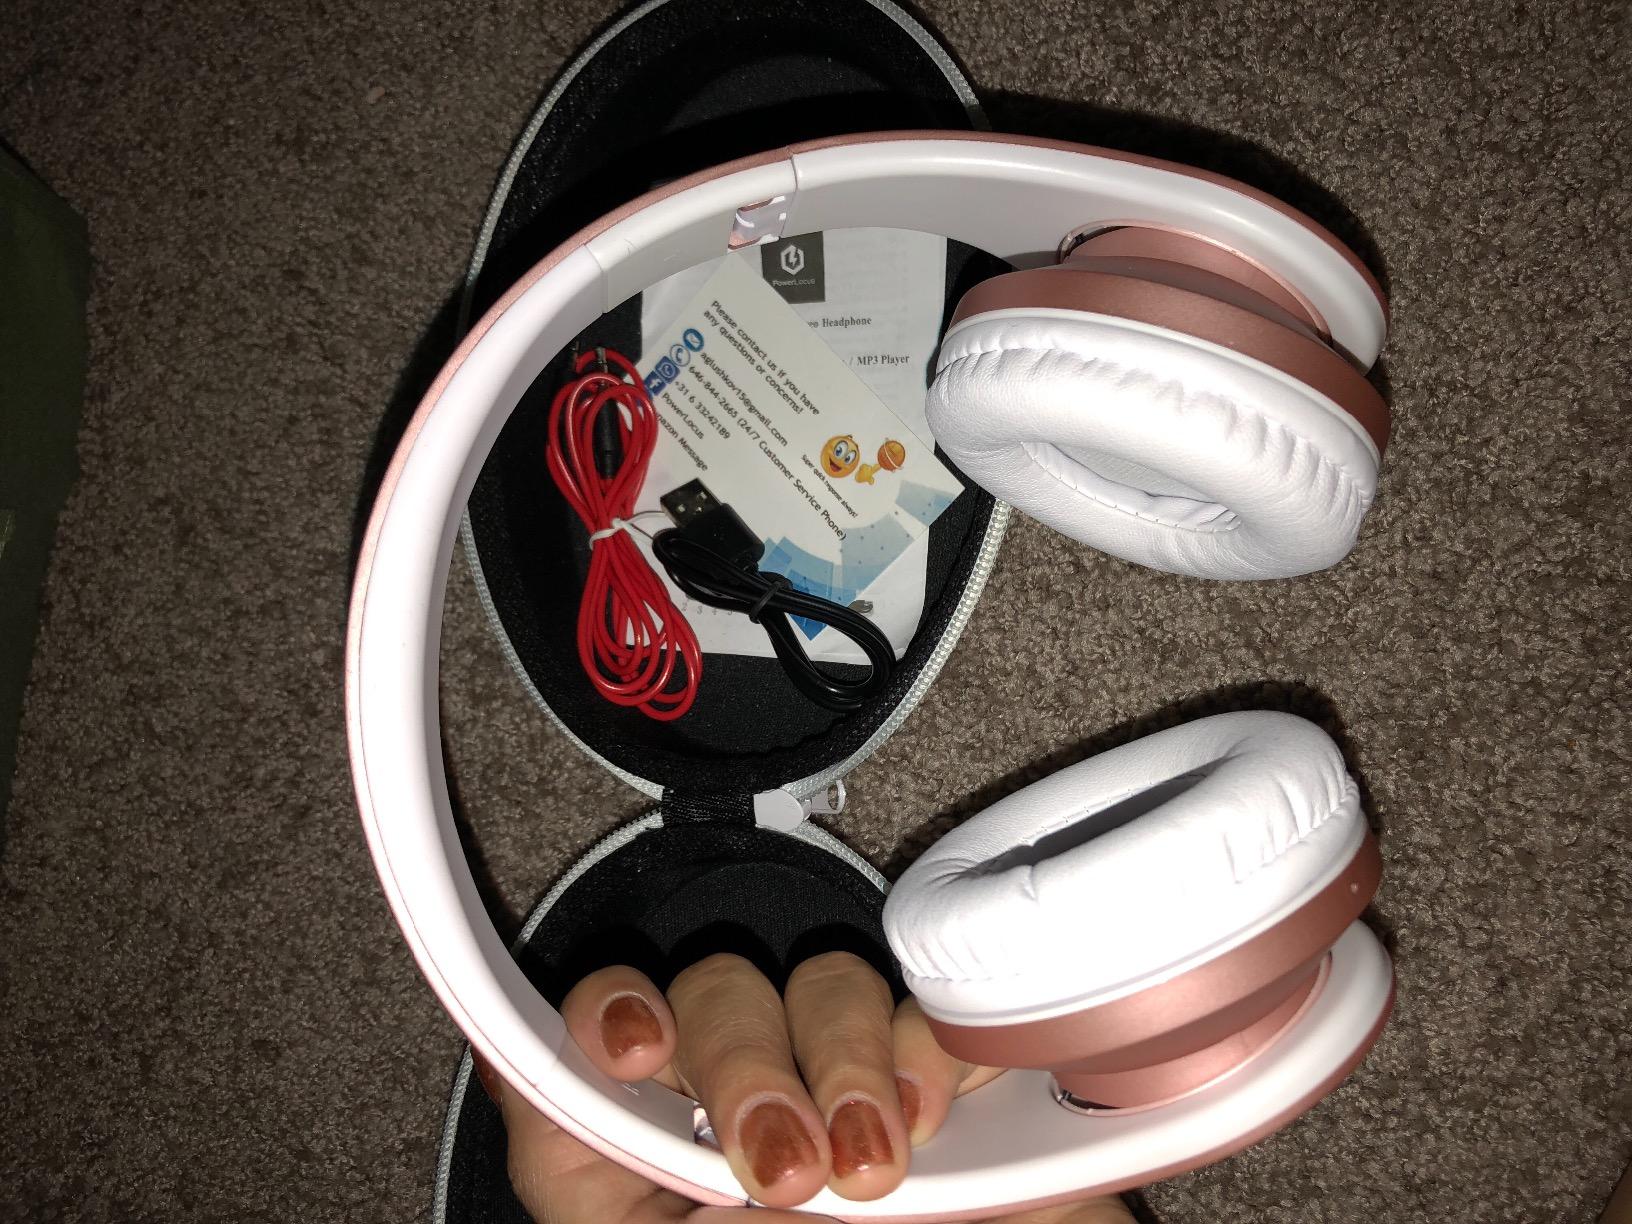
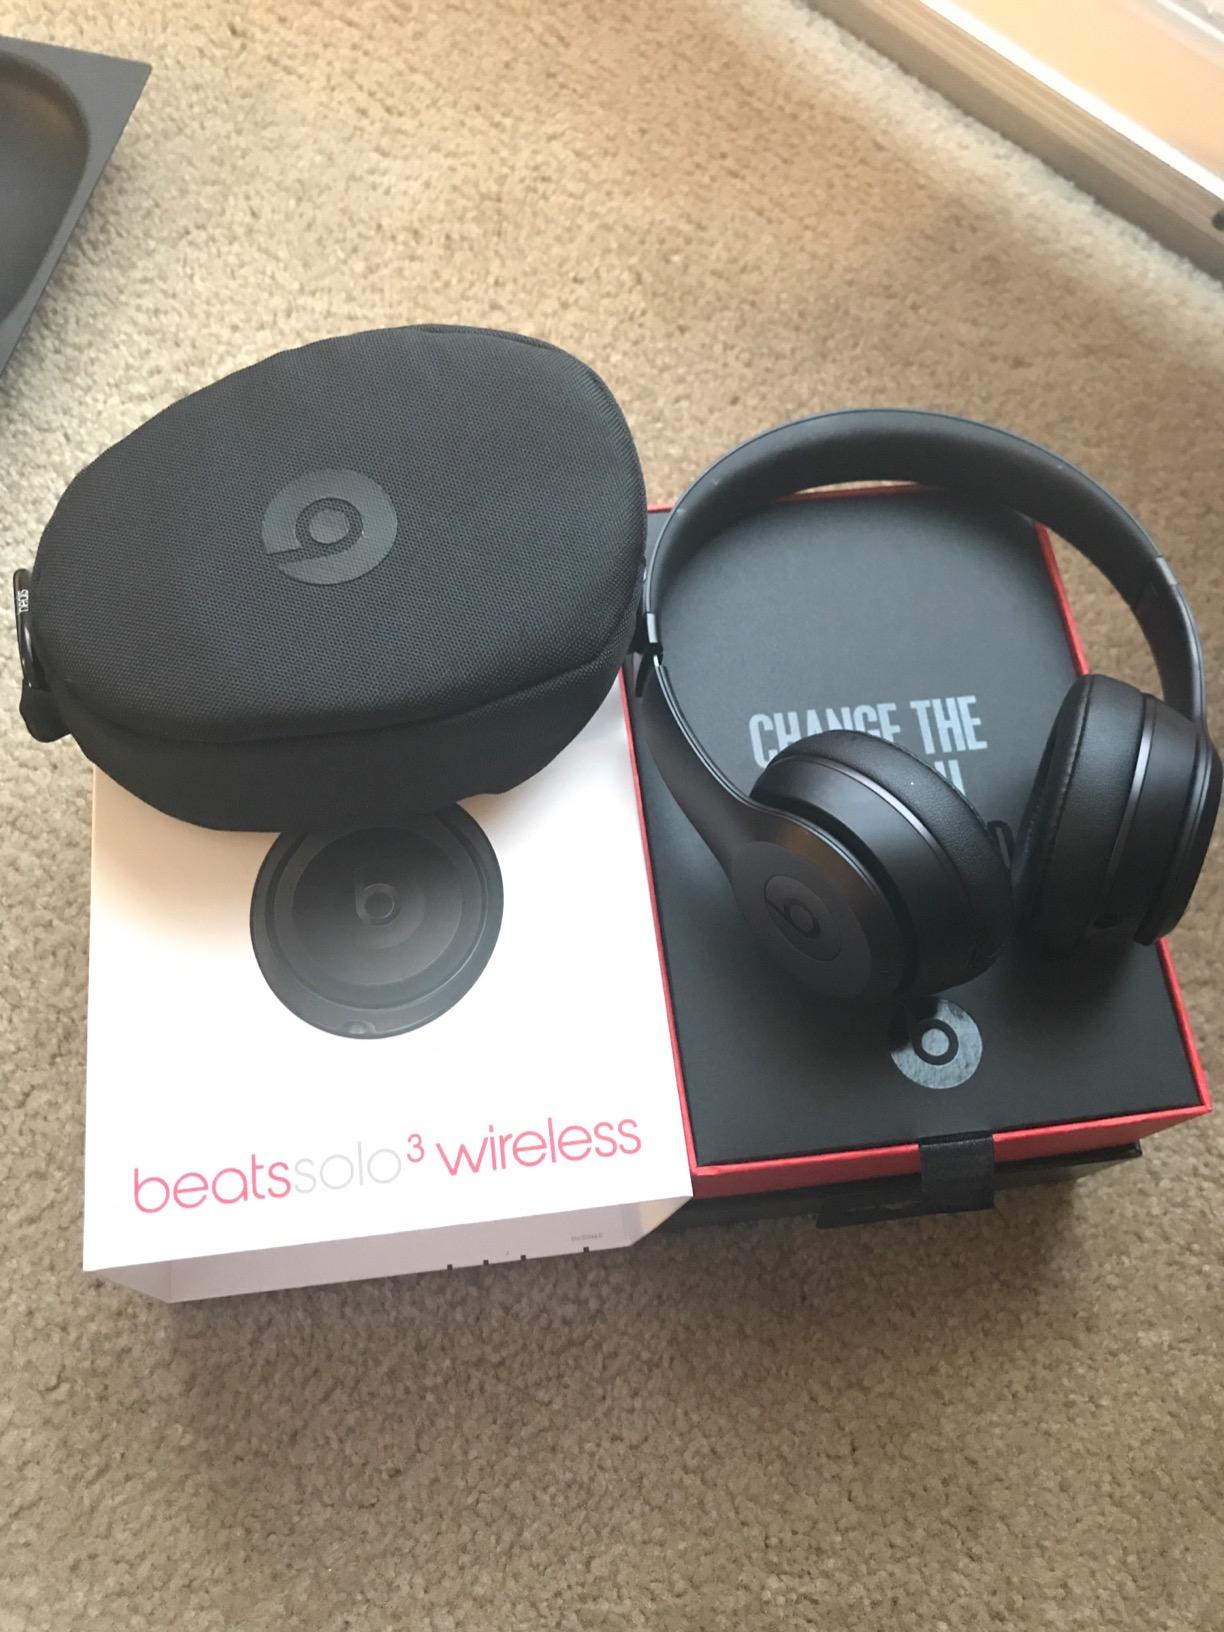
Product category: headphones
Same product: no